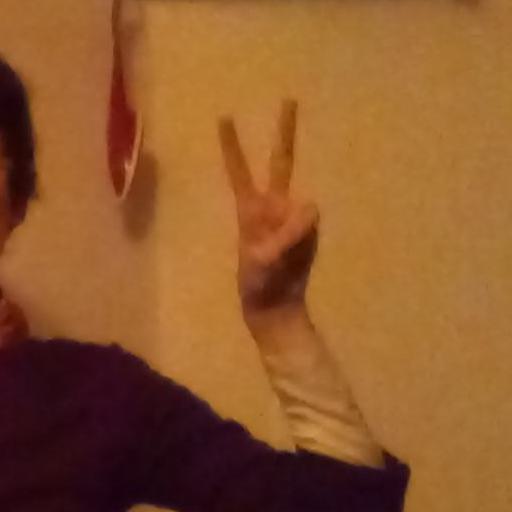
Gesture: peace